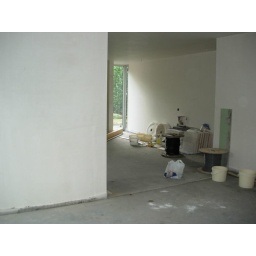
Shot of the back wall of the fire place. I'm standing in the dining room, taking the picture towards the lounge.